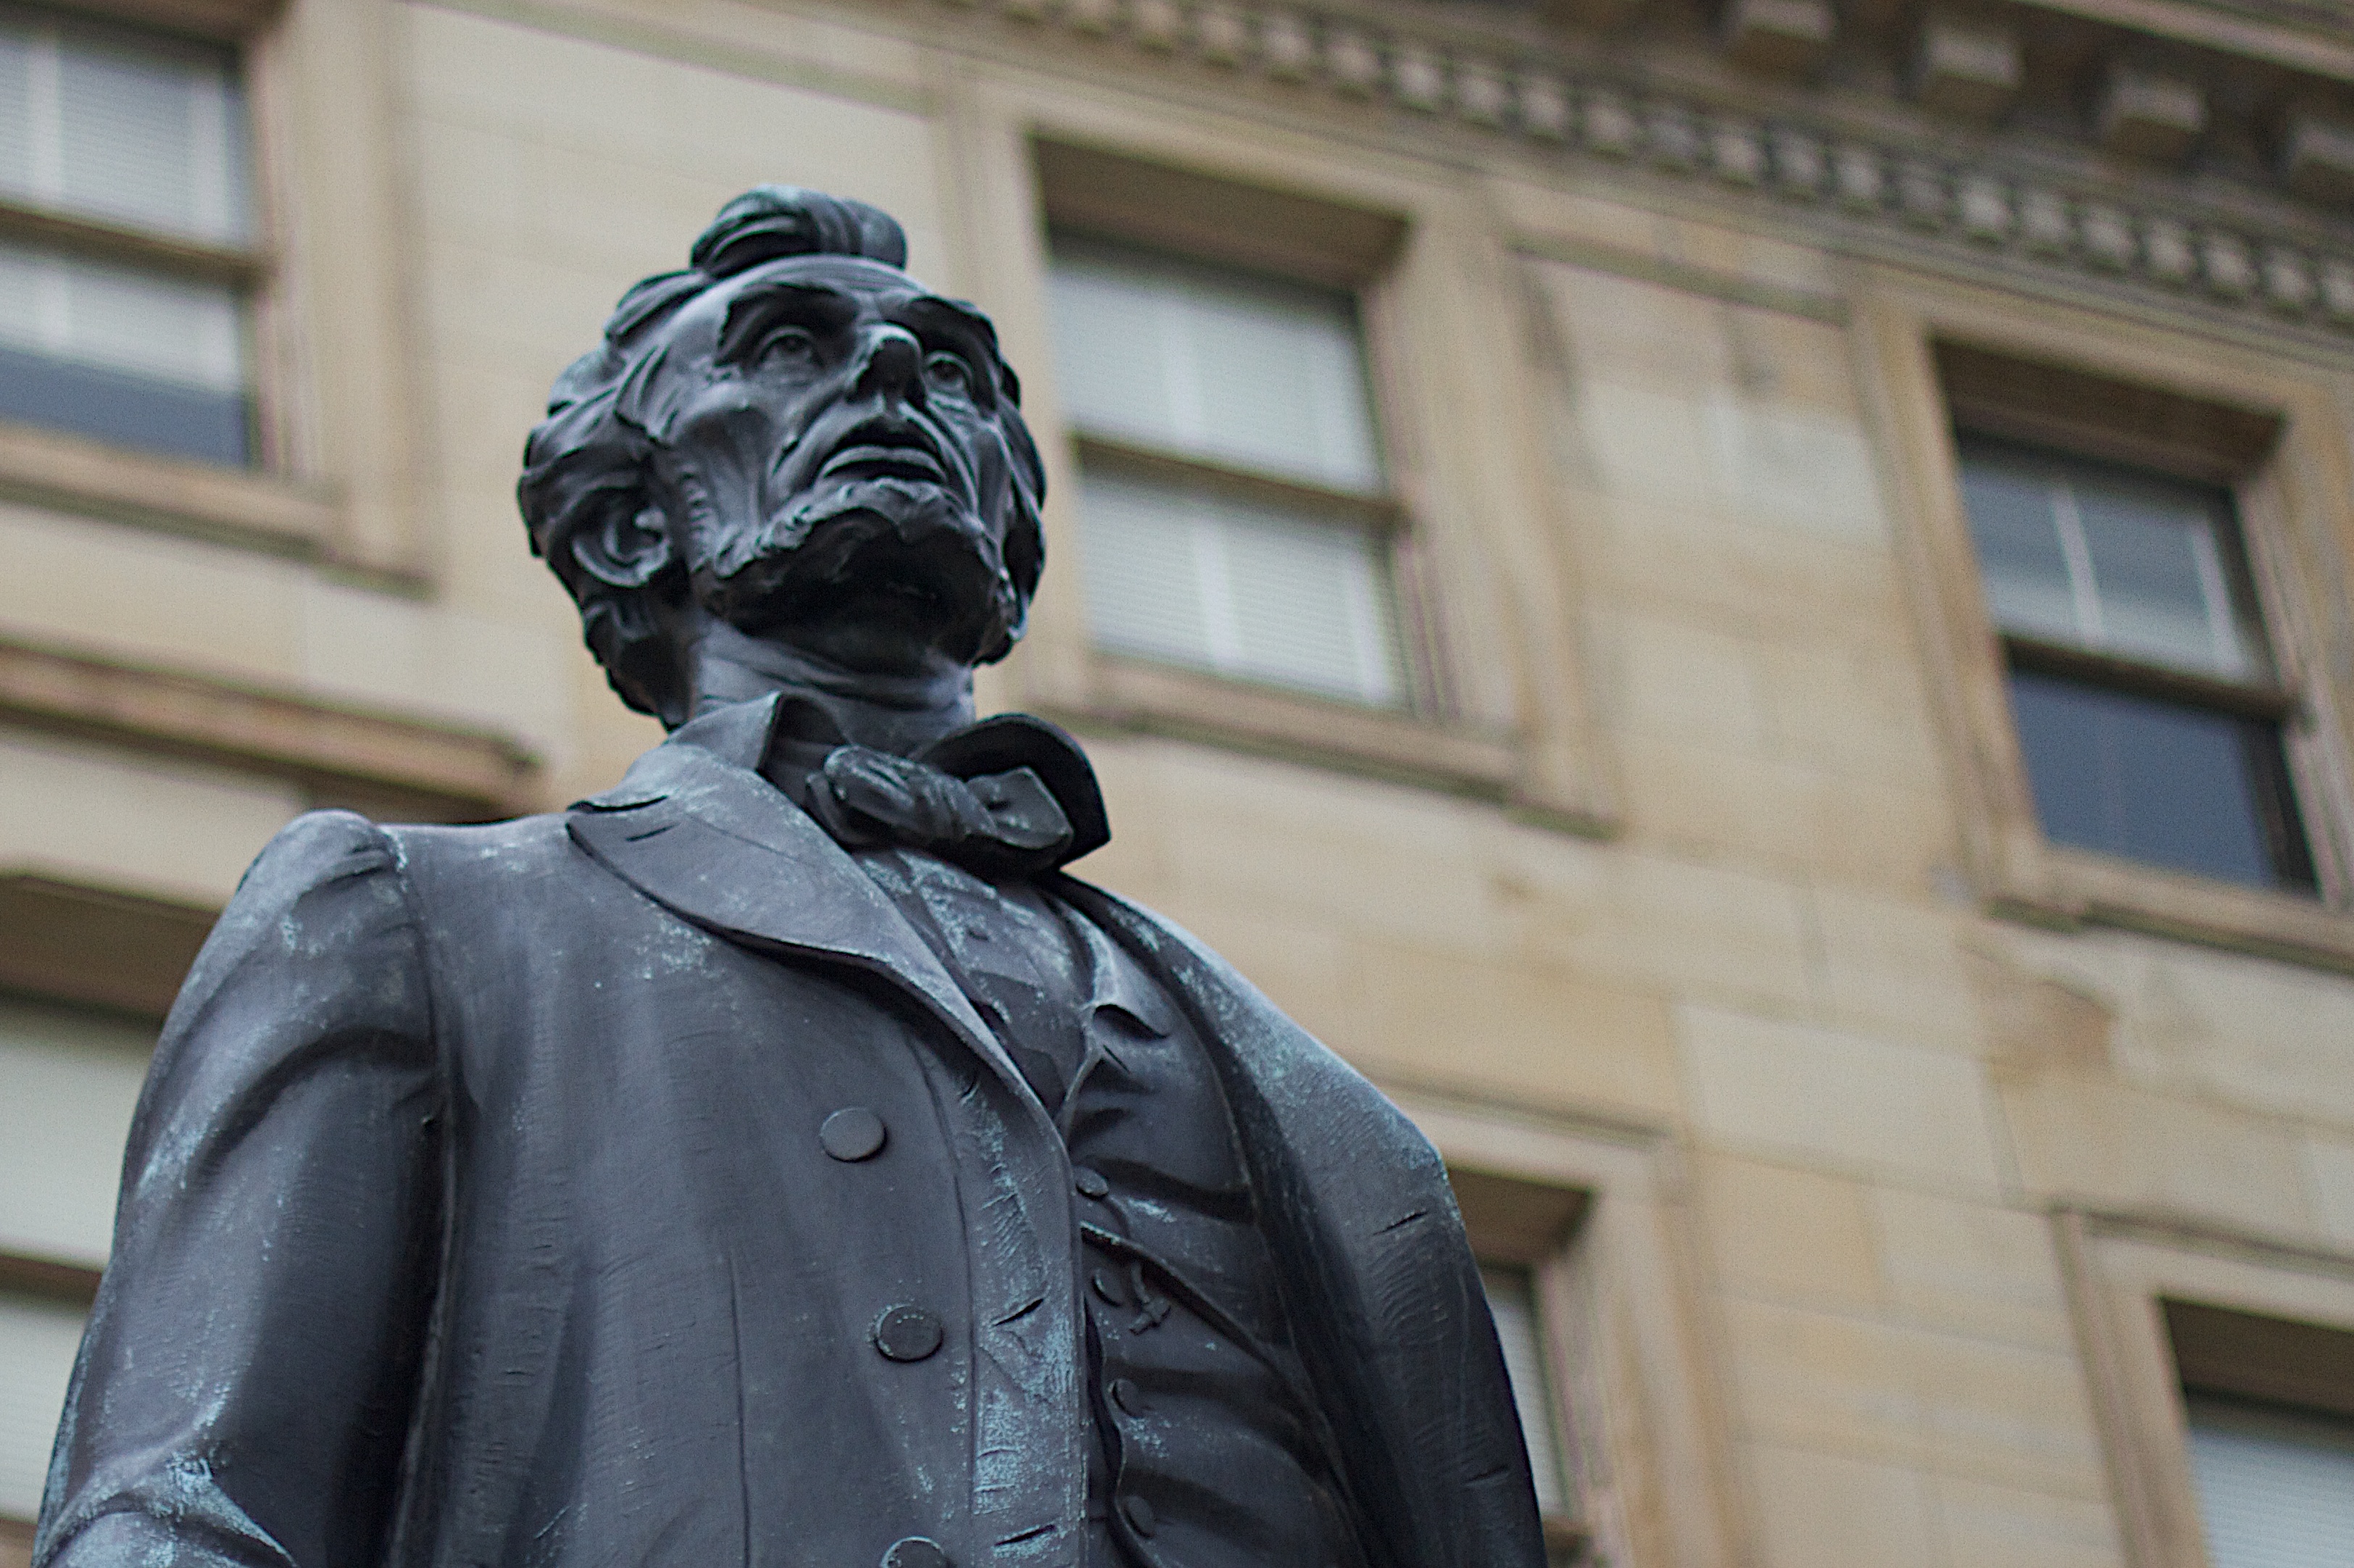
monument, statue, blue, clothing, sculpture, art, raildog